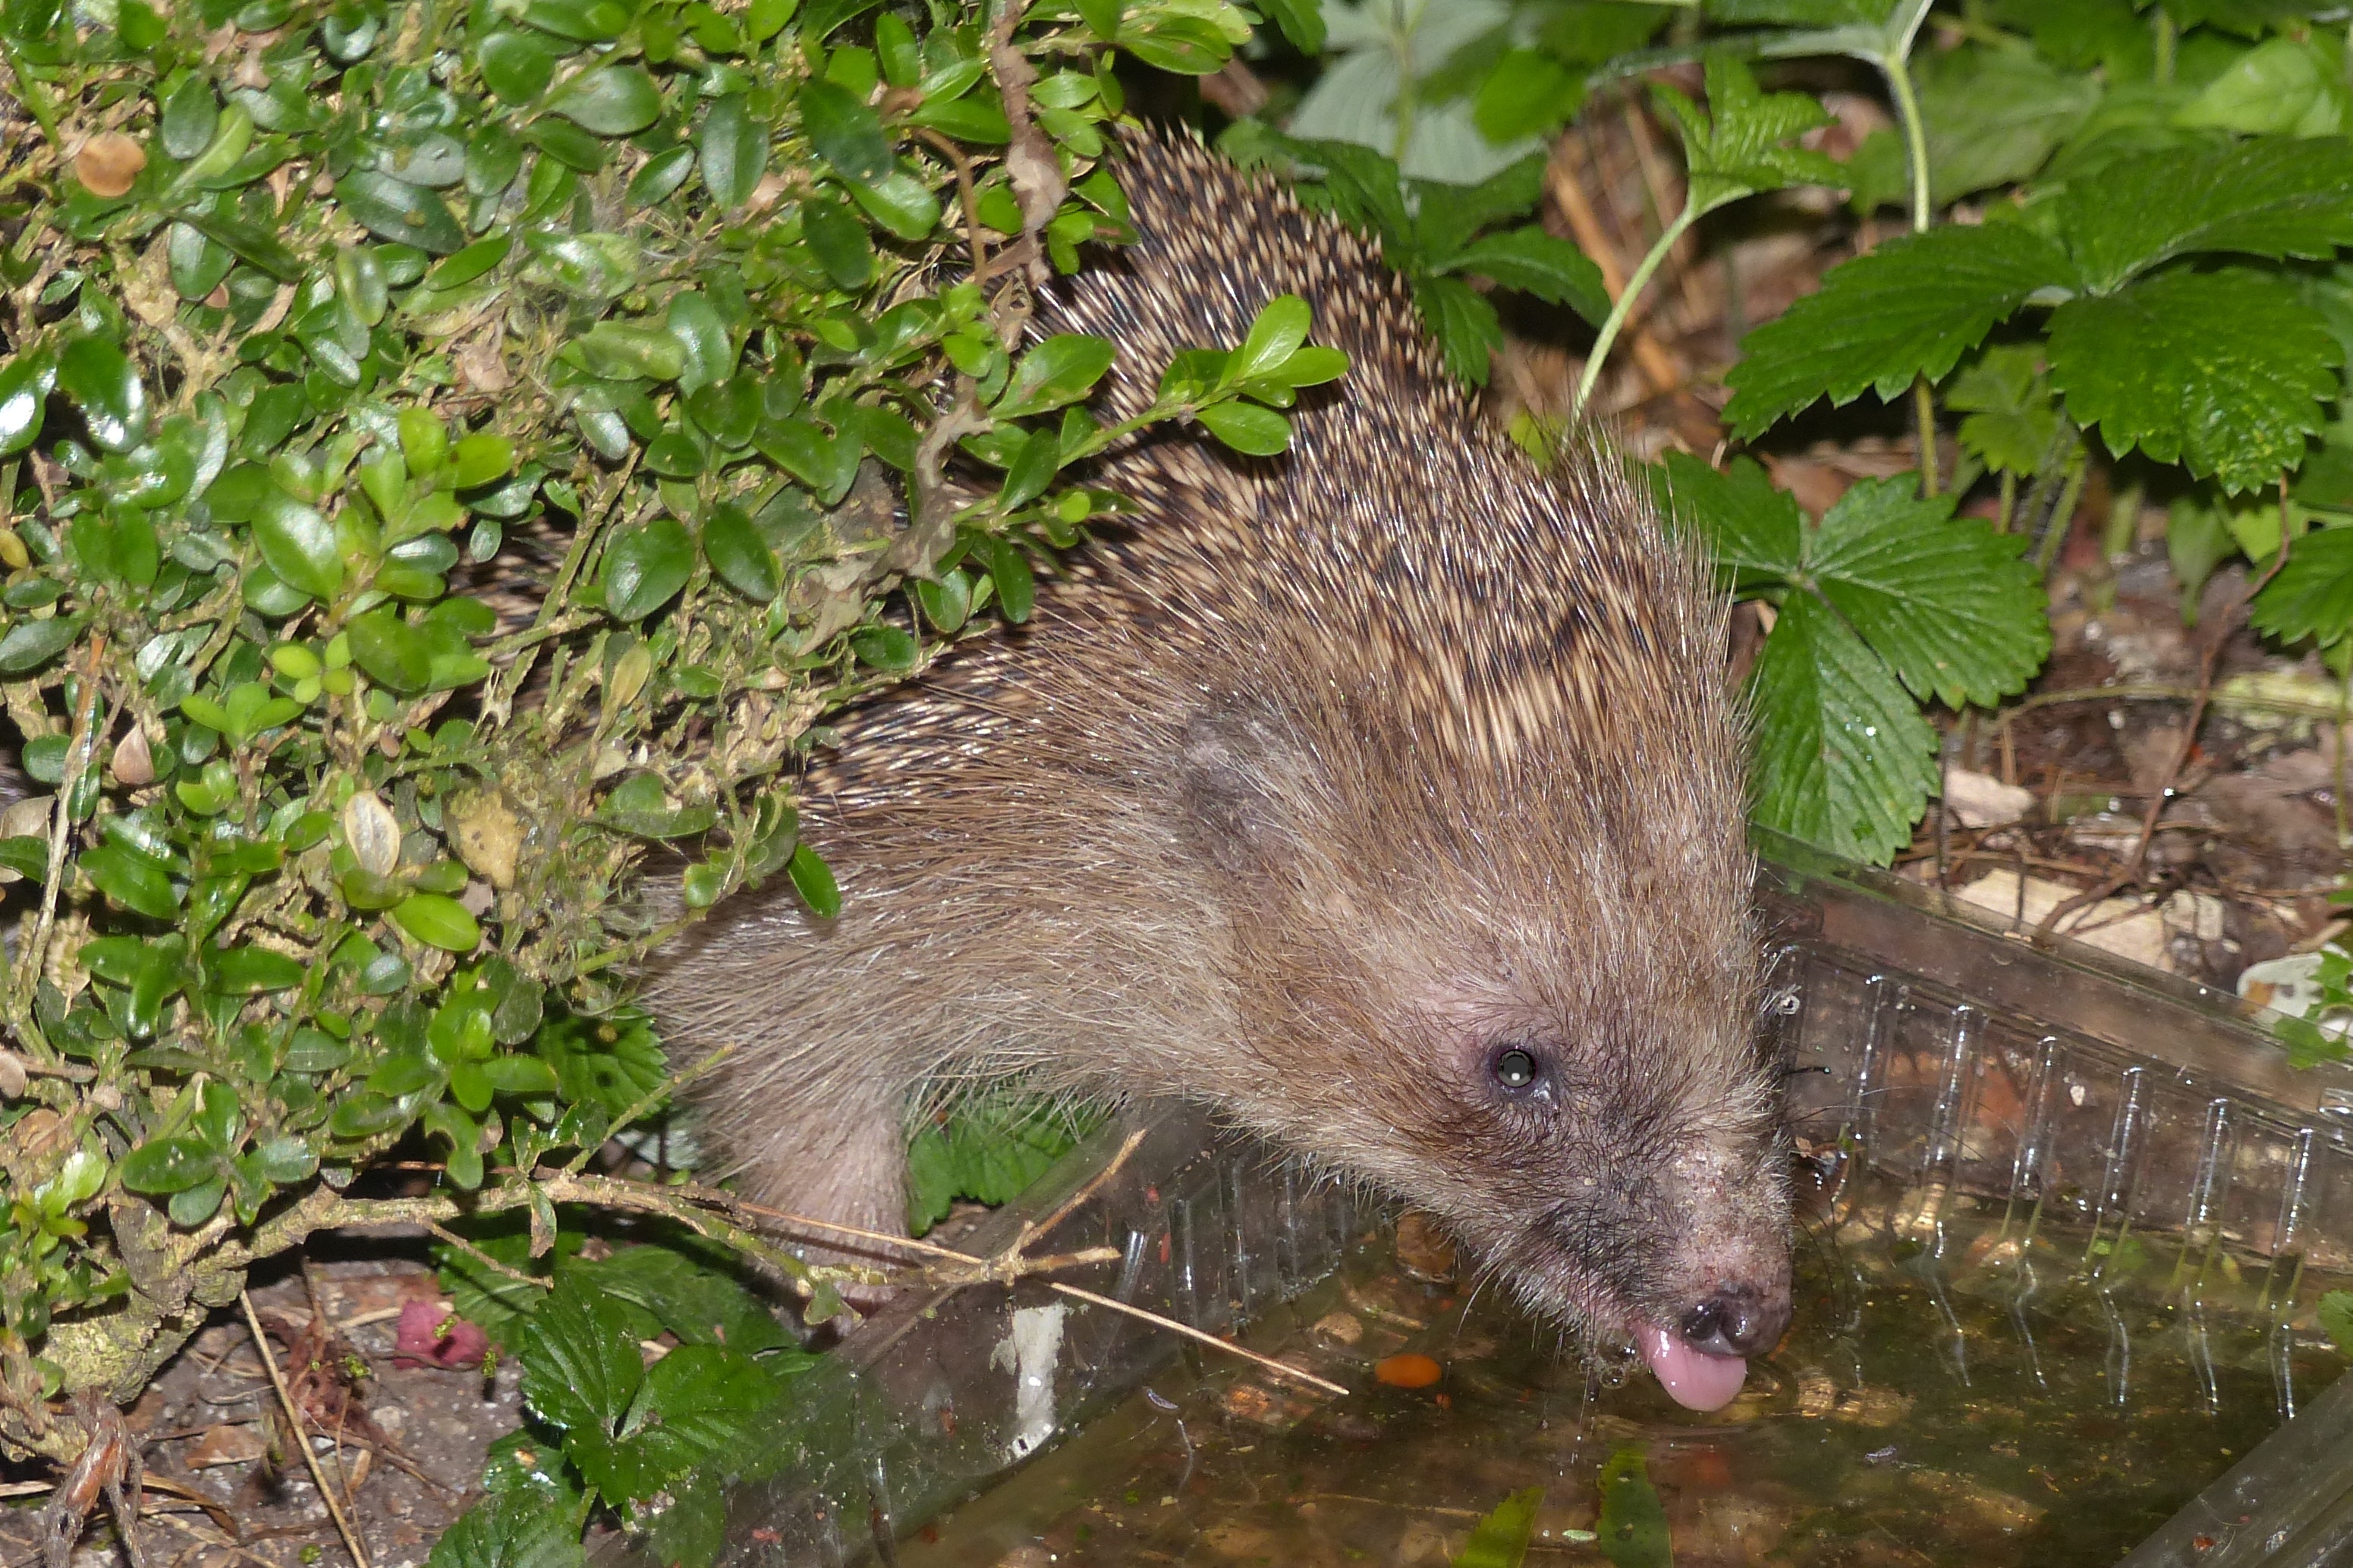
prickly, mouse, wildlife, mammal, drink, rodent, fauna, thirsty, hedgehog, vertebrate, tongue, muskrat, dear, night photograph, porcupine, echidna, fox squirrel, erinaceidae, domesticated hedgehog, virginia opossum